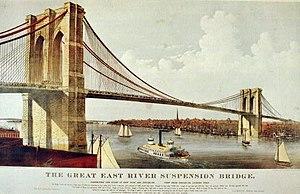
Cet article recense les timbres d'Allemagne émis en 2006 par la Deutsche Post World Net.